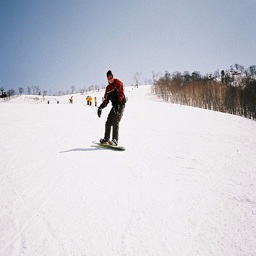
A man in red and white jacket riding snowboard on slope.
A man wearing winter gear snowboards while several people snowboard behind him
A man riding a snowboard down the side of a snow covered slope.
A man snowboarding down the side of a large hill.
One man snowboarding down a snowy hill with goggles